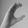
ASL letter: C